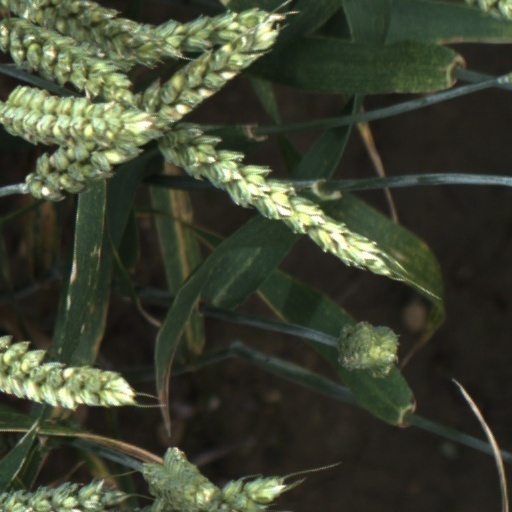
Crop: wheat